Second Continental Congress

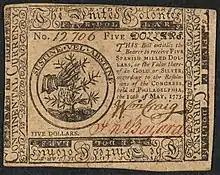
A 5-dollar banknote issued by the Second Continental Congress in 1775

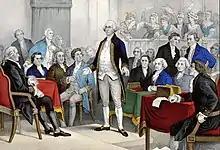
An 1876 Currier and Ives portrait of George Washington being appointed commanding general of the Continental Army

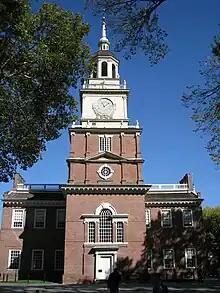
The south façade of Independence Hall, initially known as the Pennsylvania Statehouse, in Philadelphia, the principal meeting site of the Second Continental Congress

The First Continental Congress had sent entreaties to King George III to stop the Intolerable Acts. They also created the Continental Association to establish a coordinated protest of these acts, boycotting British goods in protest to them. The Second Continental Congress met on May 10, 1775, to plan further responses if the British government did not repeal or modify the acts; however, the American Revolutionary War had started by that time with the Battles of Lexington and Concord, and the Congress was called upon to take charge of the war effort.